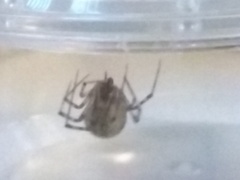
Species: Parasteatoda_tepidariorum